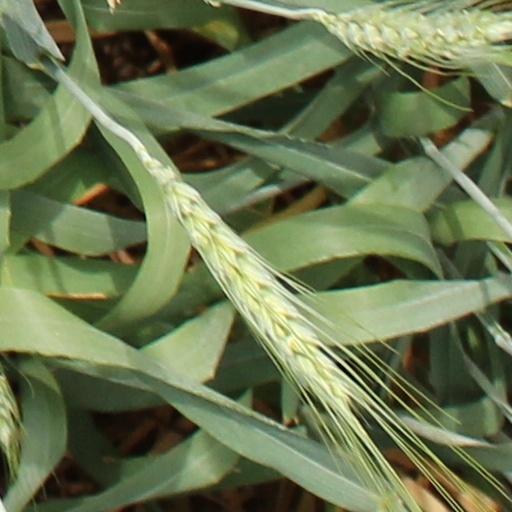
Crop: wheat